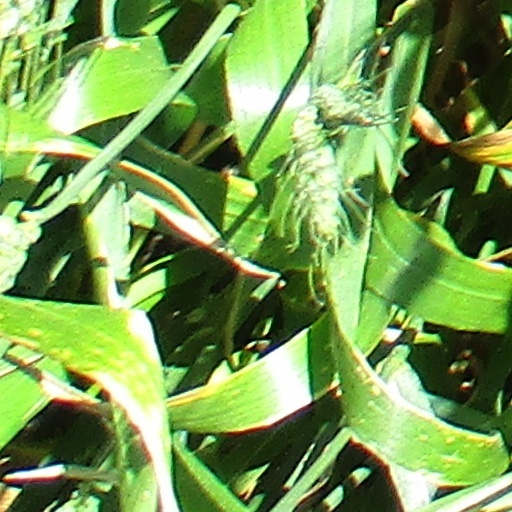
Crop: wheat